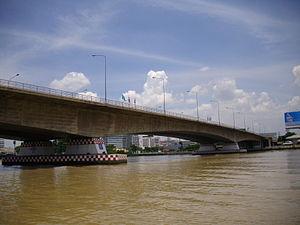
Cette liste de ponts de Thaïlande présente les ponts remarquables de Thaïlande, tant par leurs caractéristiques dimensionnelles, que par leur intérêt architectural ou historique.